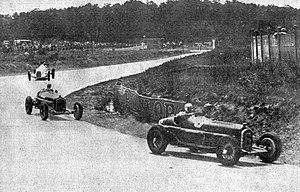
GP de l'A.C.F. 1934, Varzi devant Trossi et Caracciola.
Le Grand Prix automobile de France 1934 est un Grand Prix qui s'est tenu sur l'Autodrome de Linas-Montlhéry le 1ᵉʳ juillet 1934.